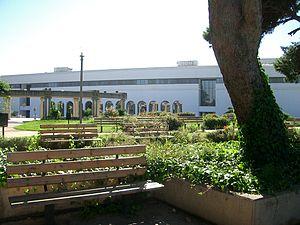
Le jardin du Palais de la culture, Kouba.
Kouba est une commune de la wilaya d'Alger en Algérie, située dans la proche banlieue sud-est d'Alger.
Le palais de la culture Moufdi Zakaria, est un palais d'expositions et de conférences inauguré en 1984. Il abrite aussi le ministère algérien de la culture. Situé sur le plateau des El Annasser dans la commune de Kouba, à l'est du ministère des Affaires étrangères, à l'ouest de la croix au nord de la Cité Diar El Afia, et au sud de l'hôpital Drid Hocine. Le site donne une vue sur la ville d'Alger. Le palais est baptisé au nom de Moufdi Zakaria, le poète algérien, auteur de l'hymne algérien Kassaman.